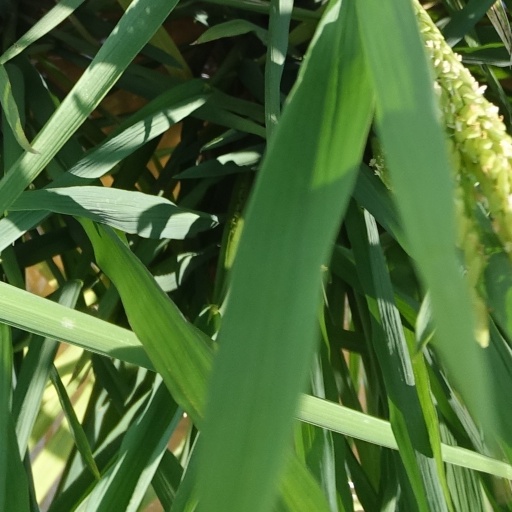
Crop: rice